Zbigniew Rybczyński

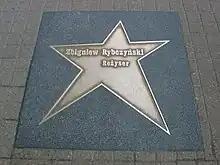
star on the Łódż walk of fame

Rybczyński has won numerous prestigious awards at international film festivals including Oberhausen (1981), Tampere (1982), Kraków (1981), and the Golden Gate Award at the San Francisco International Film Festival (1993). He won the Academy Award for Best Animated Short Film in 1983 for his film "Tango", the first-ever Oscar awarded to a Polish artist. (The awards ceremony was notable for Rybczyński, as after he left the ceremony to step outside for a smoke, he was barred entry by a security guard even though he was holding an Oscar statuette. A scuffle ensued, and Rybczyński was arrested. His summation of the event was that "success and failure are quite intertwined.")